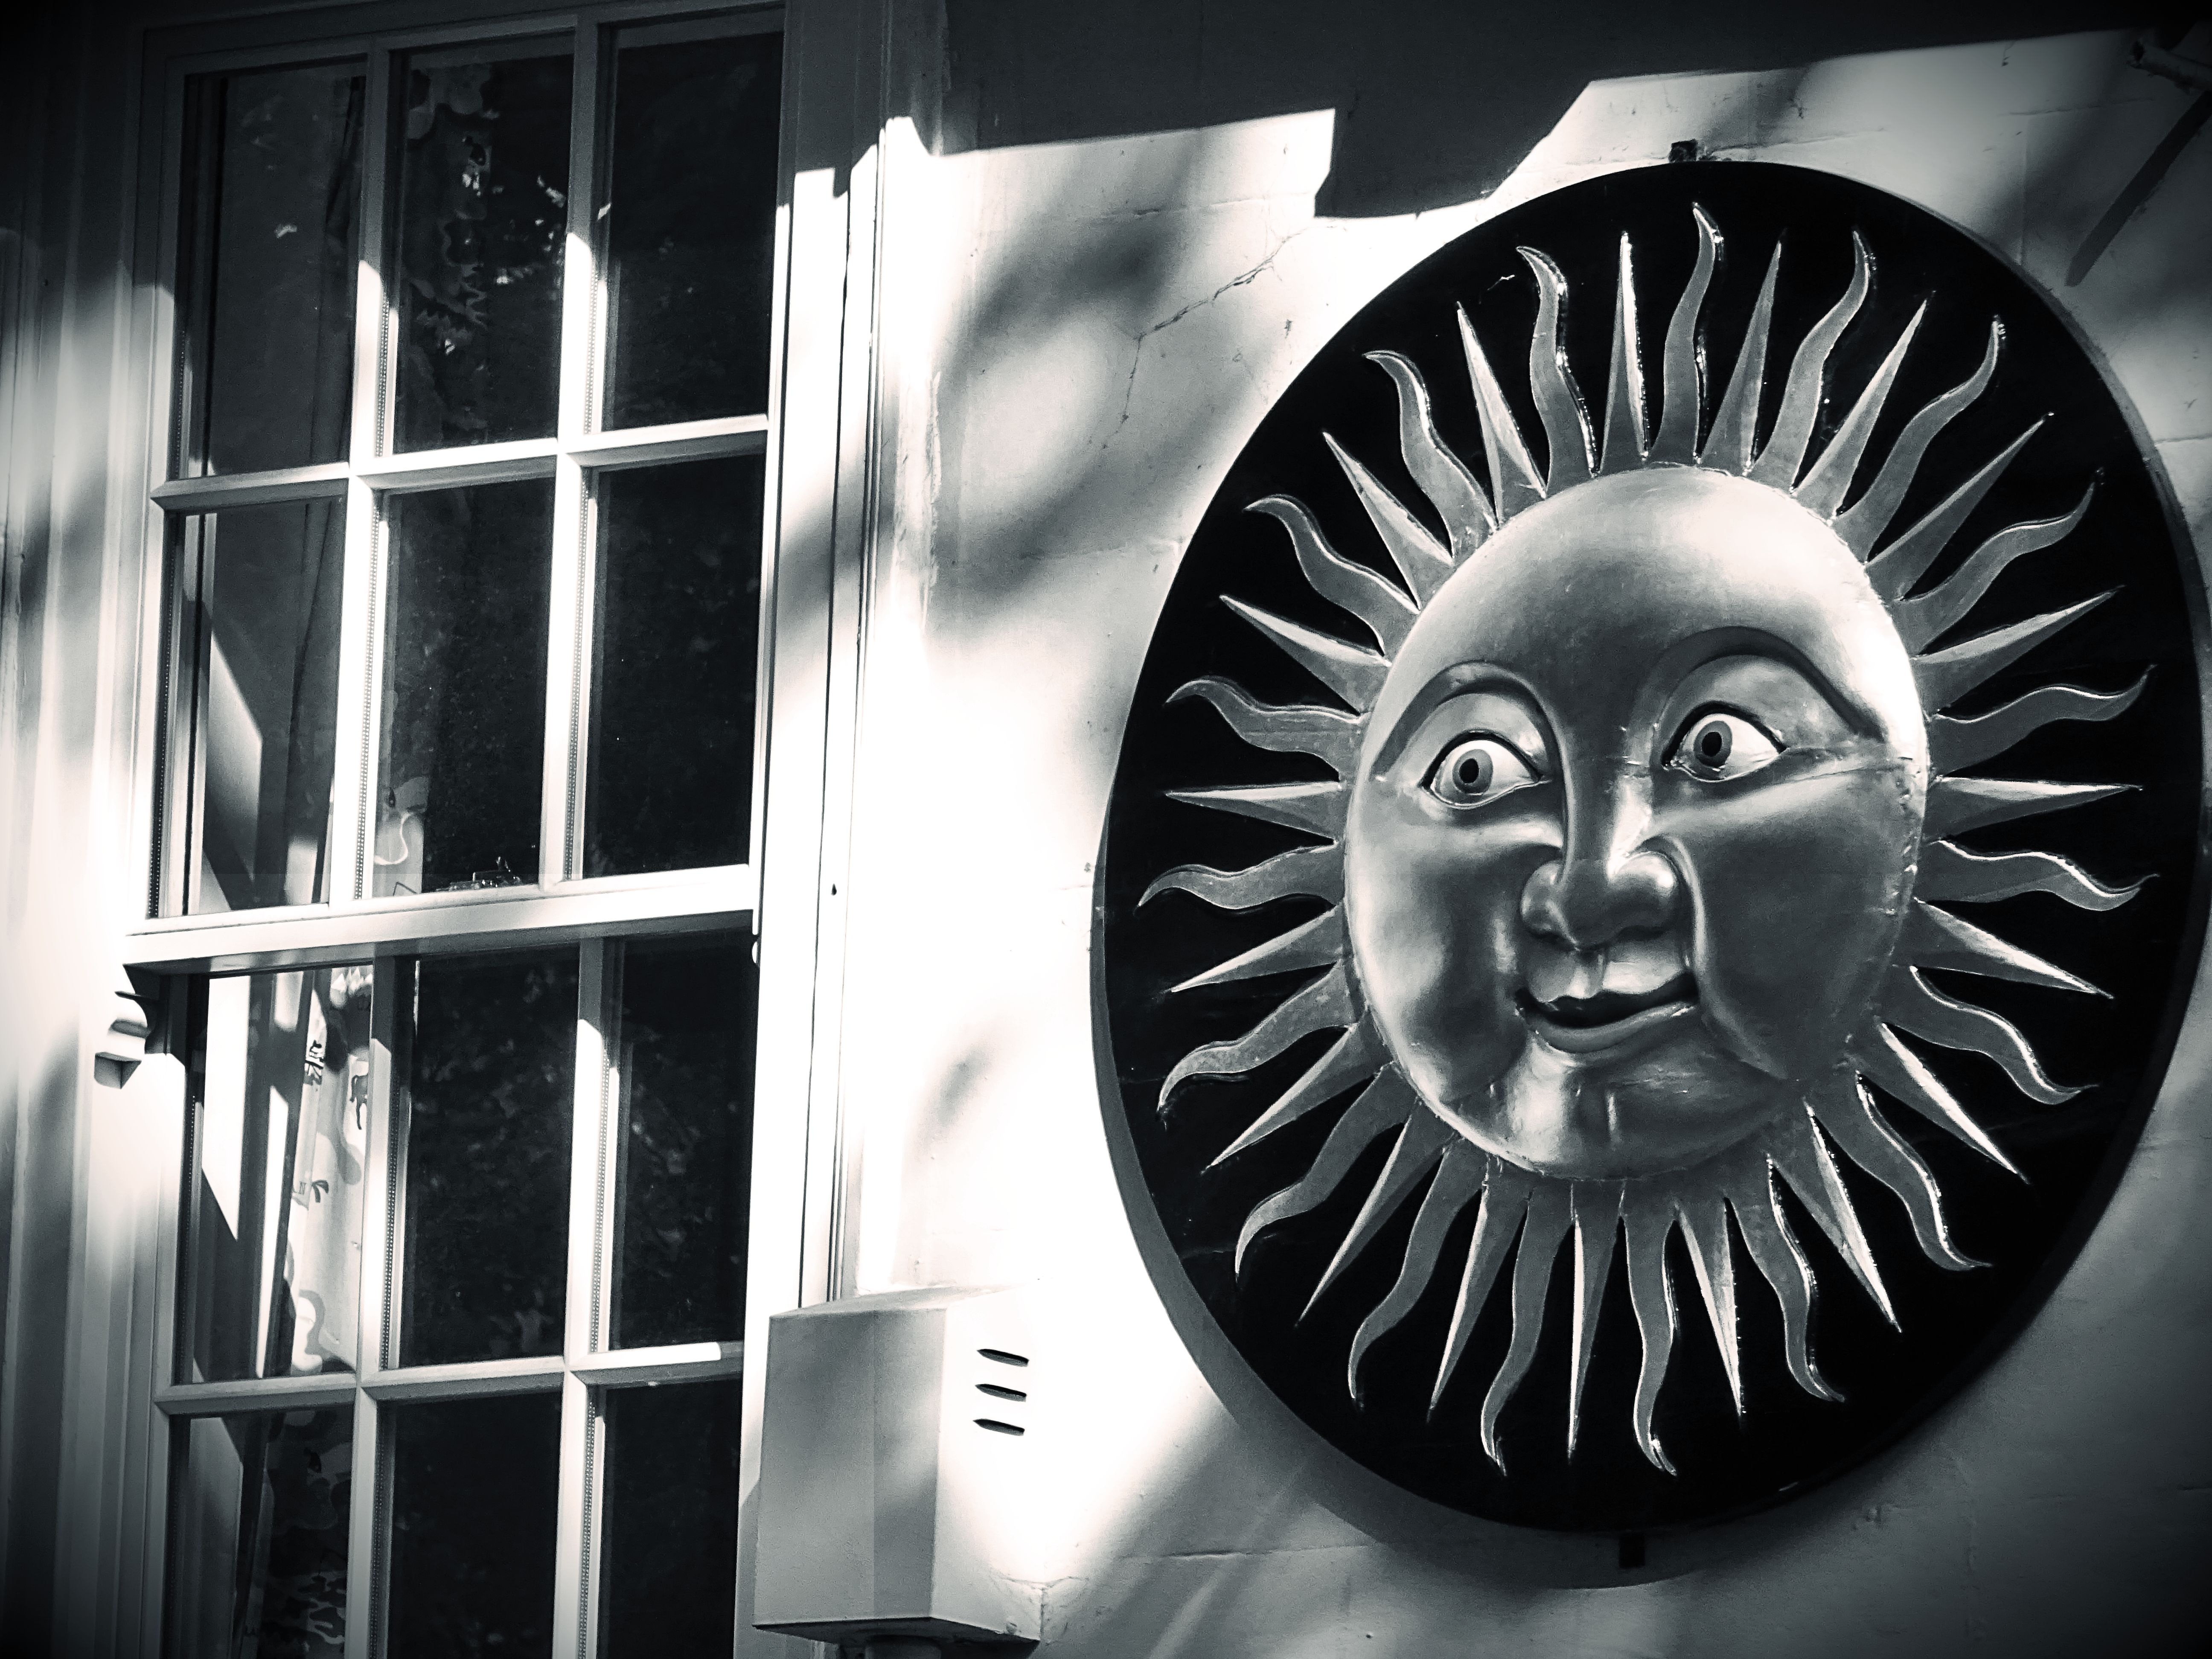
white, monochrome, black and white, architecture, wheel, automotive wheel system, rim, monochrome photography, circle, spoke, photography, auto part, window, metal, style